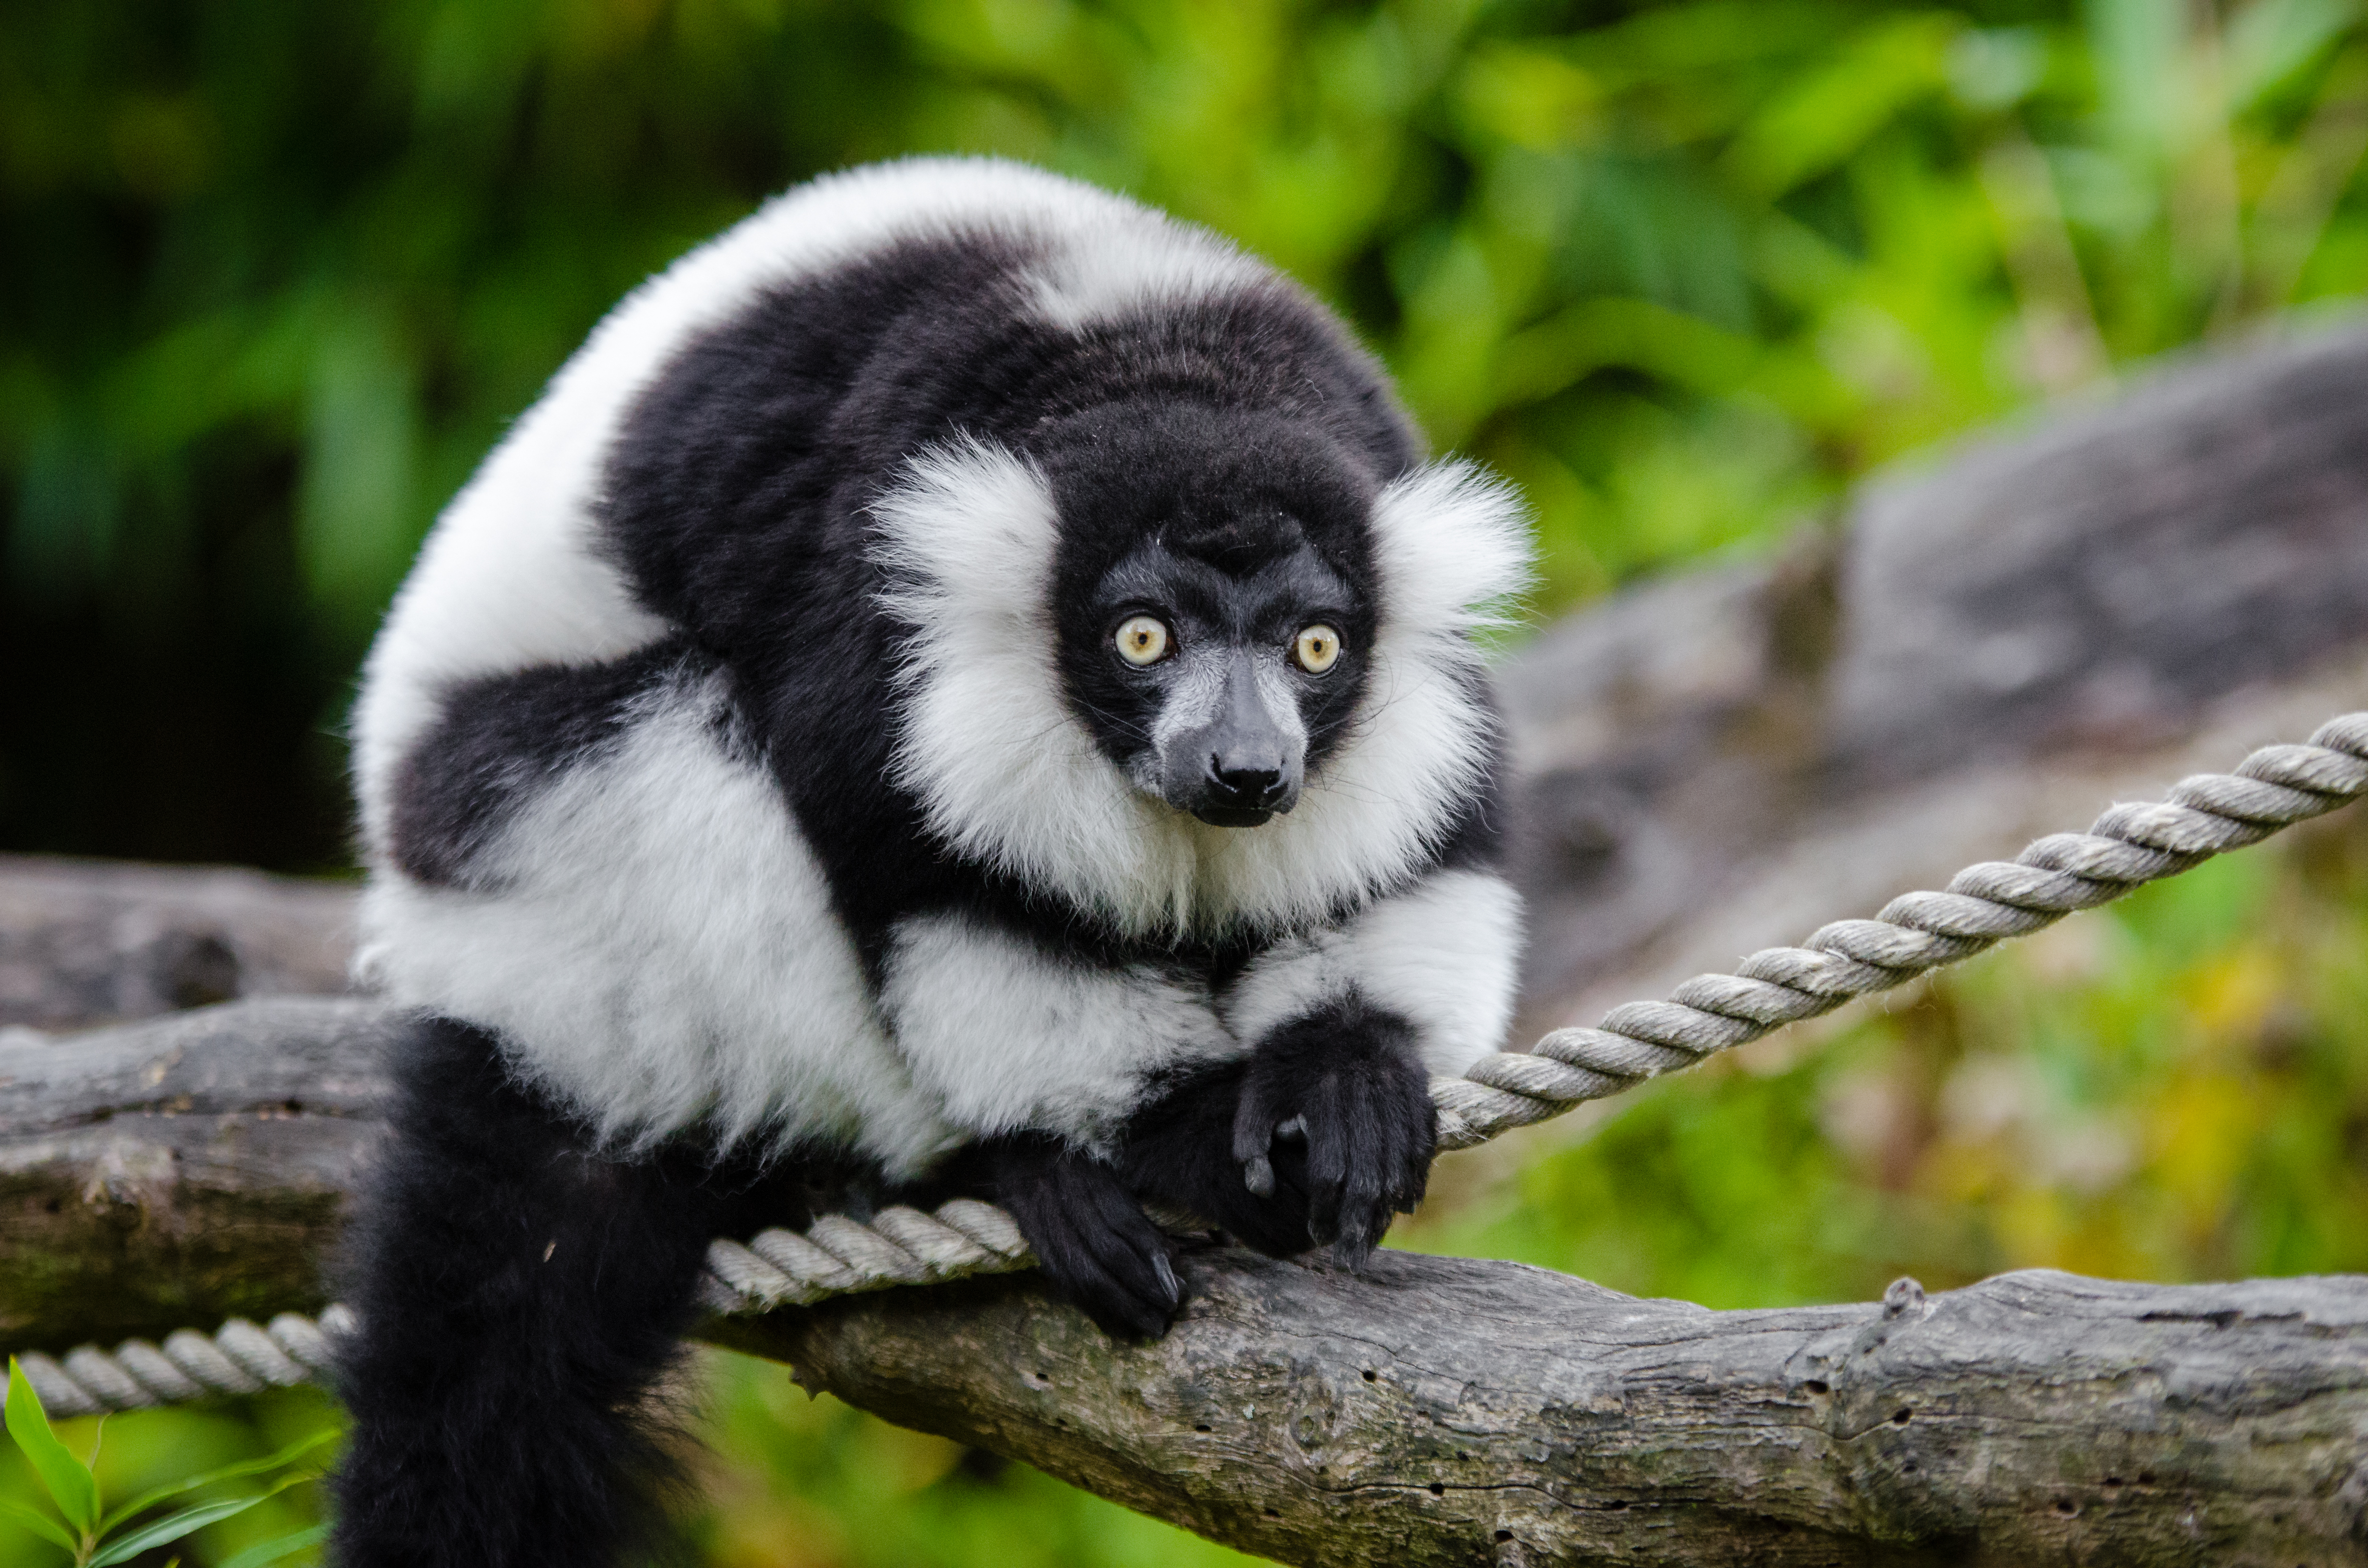
wildlife, zoo, mammal, fauna, primate, gibbon, vertebrate, lemur, macaque, old world monkey, new world monkey, indri